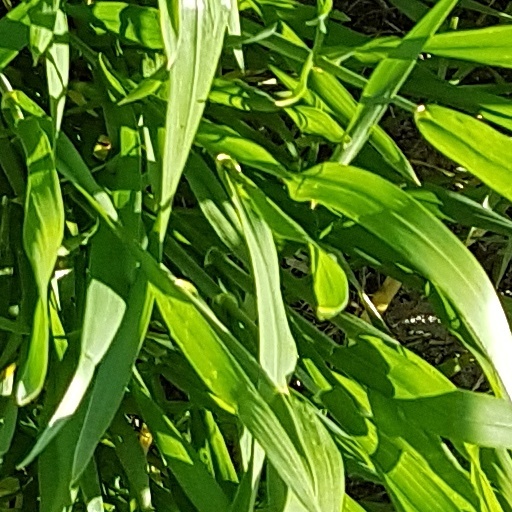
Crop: wheat